Kettlethorpe High School

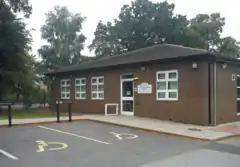
Kettlethorpe High School Community Learning Centre; Main entrance in Kettlethorpe High School grounds.

Kettlethorpe High School is a mixed secondary school with specialist status for maths and computing in Wakefield, West Yorkshire, England. It provides for children ages 11–16, with a comprehensive admissions policy, and had an enrolment of 1,686 pupils.